Narita International Airport

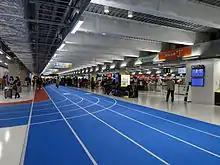
Interior of Terminal 3

Terminal 3, a terminal for low-cost carriers, opened on April 8, 2015. It is located north of Terminal 2, where a cargo building used to sit, has a capacity of 50,000 flights per year and has 11 gates. The new terminal incorporates several cost-cutting measures, including using decals instead of lighted directional signs and using outdoor gates and airstairs instead of jet bridges, which are intended to reduce facility costs for airlines and their passengers by around 40% on international flights and 15% on domestic flights. Taisei Corporation was awarded a ¥11.2 billion contract to build the terminal in January 2013. The airport also constructed a new LCC apron to the north of the terminal, with five additional parking slots for Airbus A320 and similarly sized aircraft.